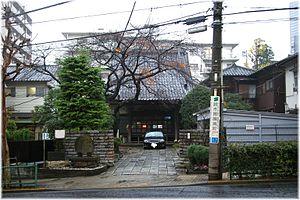
Le Hōtōzan Hōju-in Daishin-ji, abrégé en Daishin-ji, est un temple bouddhiste de la secte Jōdo du Bouddhisme de la Terre Pure situé dans l'arrondissement spécial de Minato-ku à Tokyo au Japon. En 1611, Ryō-kō Shōnin, le fondateur du temple, reçoit du shogunat Tokugawa une terre pour le temple à Minami Hatchōbori. Le Daishin-ji s'appelle d'abord Hōtōzan. En 1635, il est transféré à son actuel emplacement à Mita 4 chōme sur ordre du gouvernement, pour tenir compte de l'expansion continue d'Edo. En 1636, Ishimura Genzaemon, considéré comme le premier artisan de shamisen à Edo, est enterré au temple. Depuis Ishimura Omi, les tombes de onze générations de la famille y ont également été construites et pour cette raison, le temple est parfois surnommé « le temple Shamisen ».